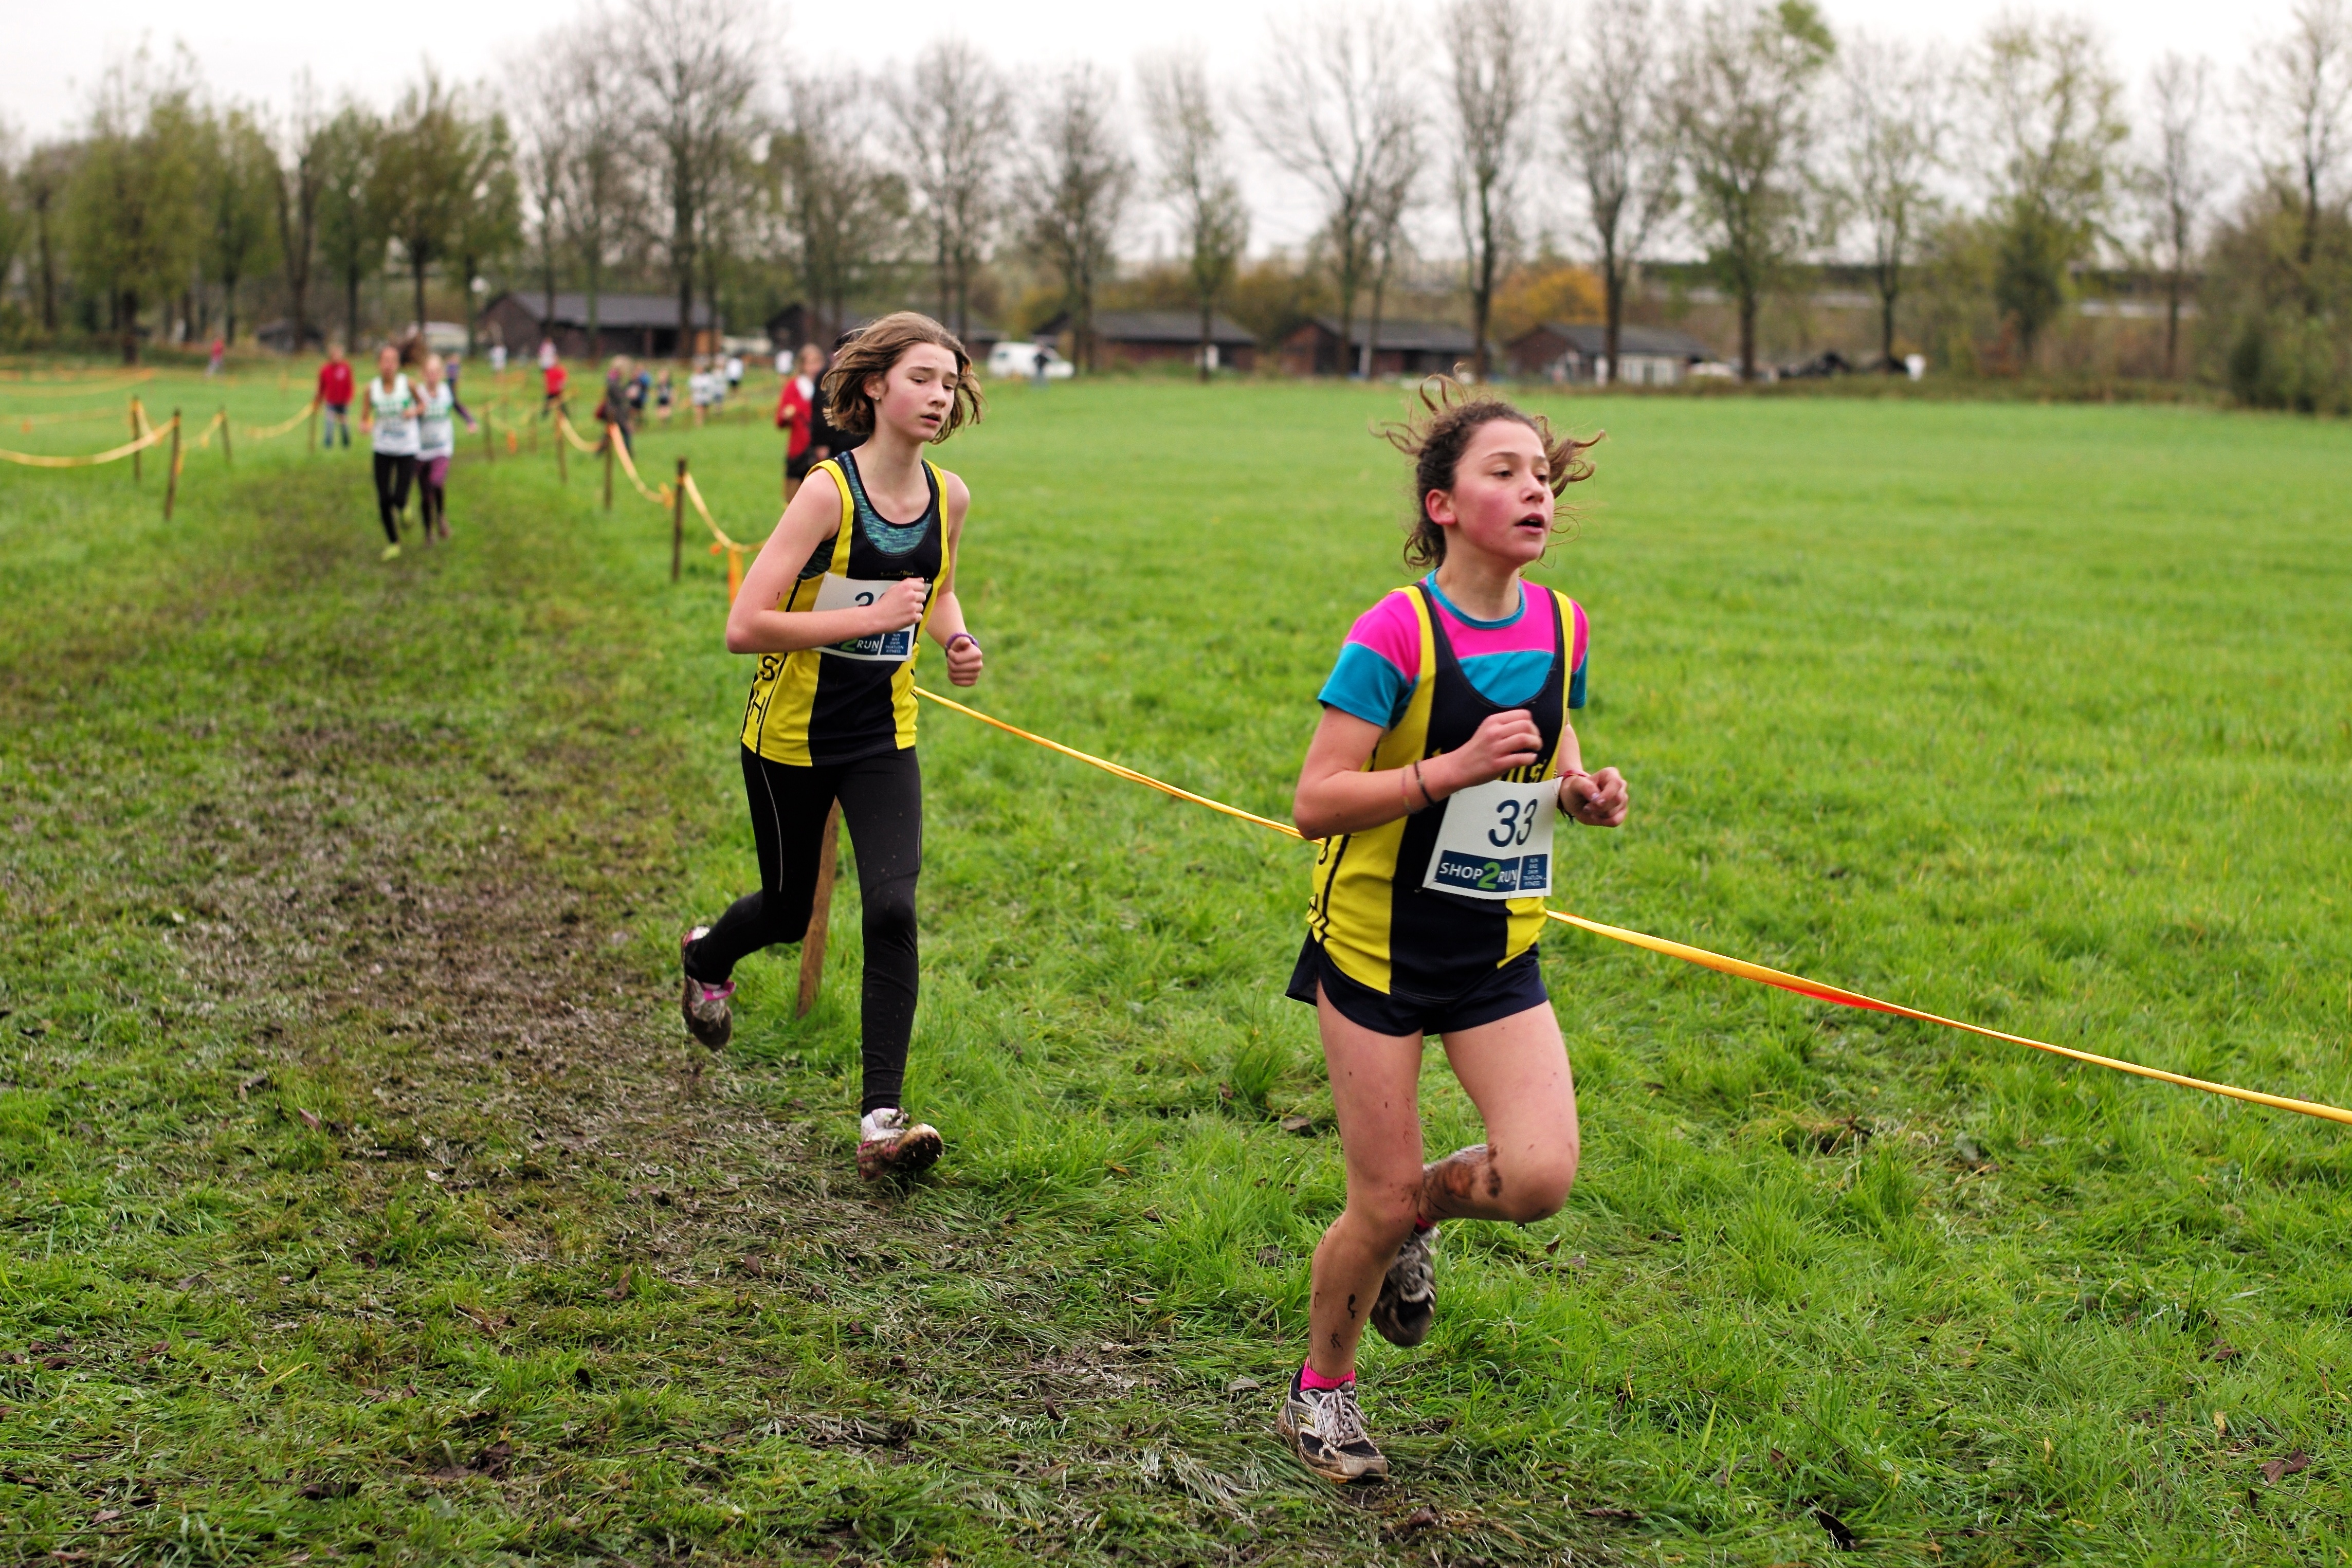
person, running, recreation, race, sports, endurance, athletics, physical exercise, outdoor recreation, human action, endurance sports, ultramarathon, duathlon, cross country running, cross country cycling